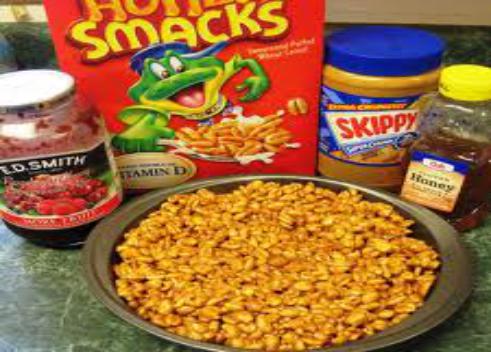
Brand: Honey Smacks
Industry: Food